Murphy Anderson

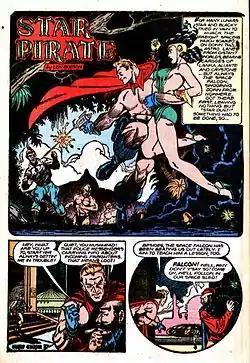
"Star Pirate" splash page, "Planet Comics" #50 (Sept. 1947), penciled and inked by Anderson

Anderson succeeded artist and co-creator Carmine Infantino on the superhero feature "Captain Comet" beginning with the story "The Girl from the Diamond Planet" in "Strange Adventures" #12 (cover-dated Sept. 1951). Years later, Anderson and writer John Broome created the feature "Atomic Knights" in "Strange Adventures" #117 (June 1960), which Anderson later described as his favorite assignment. Anderson and writer Gardner Fox launched the "Hawkman" series in May 1964 and introduced the Zatanna character in issue #4 (Nov. 1964). Comics historian Les Daniels noted that "Hawkman really took off when artist Murphy Anderson took over...Anderson came into his own with his elegantly ornamental version of the Winged Wonder." The Spectre was revived by Fox and Anderson in "Showcase" #60 (Feb. 1966) and was given his own series in December 1967. In the 1960s Anderson proposed that comics pages be drawn at 10x15 inches rather than the prevailing standard of 12x18 inches, which allowed two pages to be photographed at the same time, and this subsequently became the industry standard.